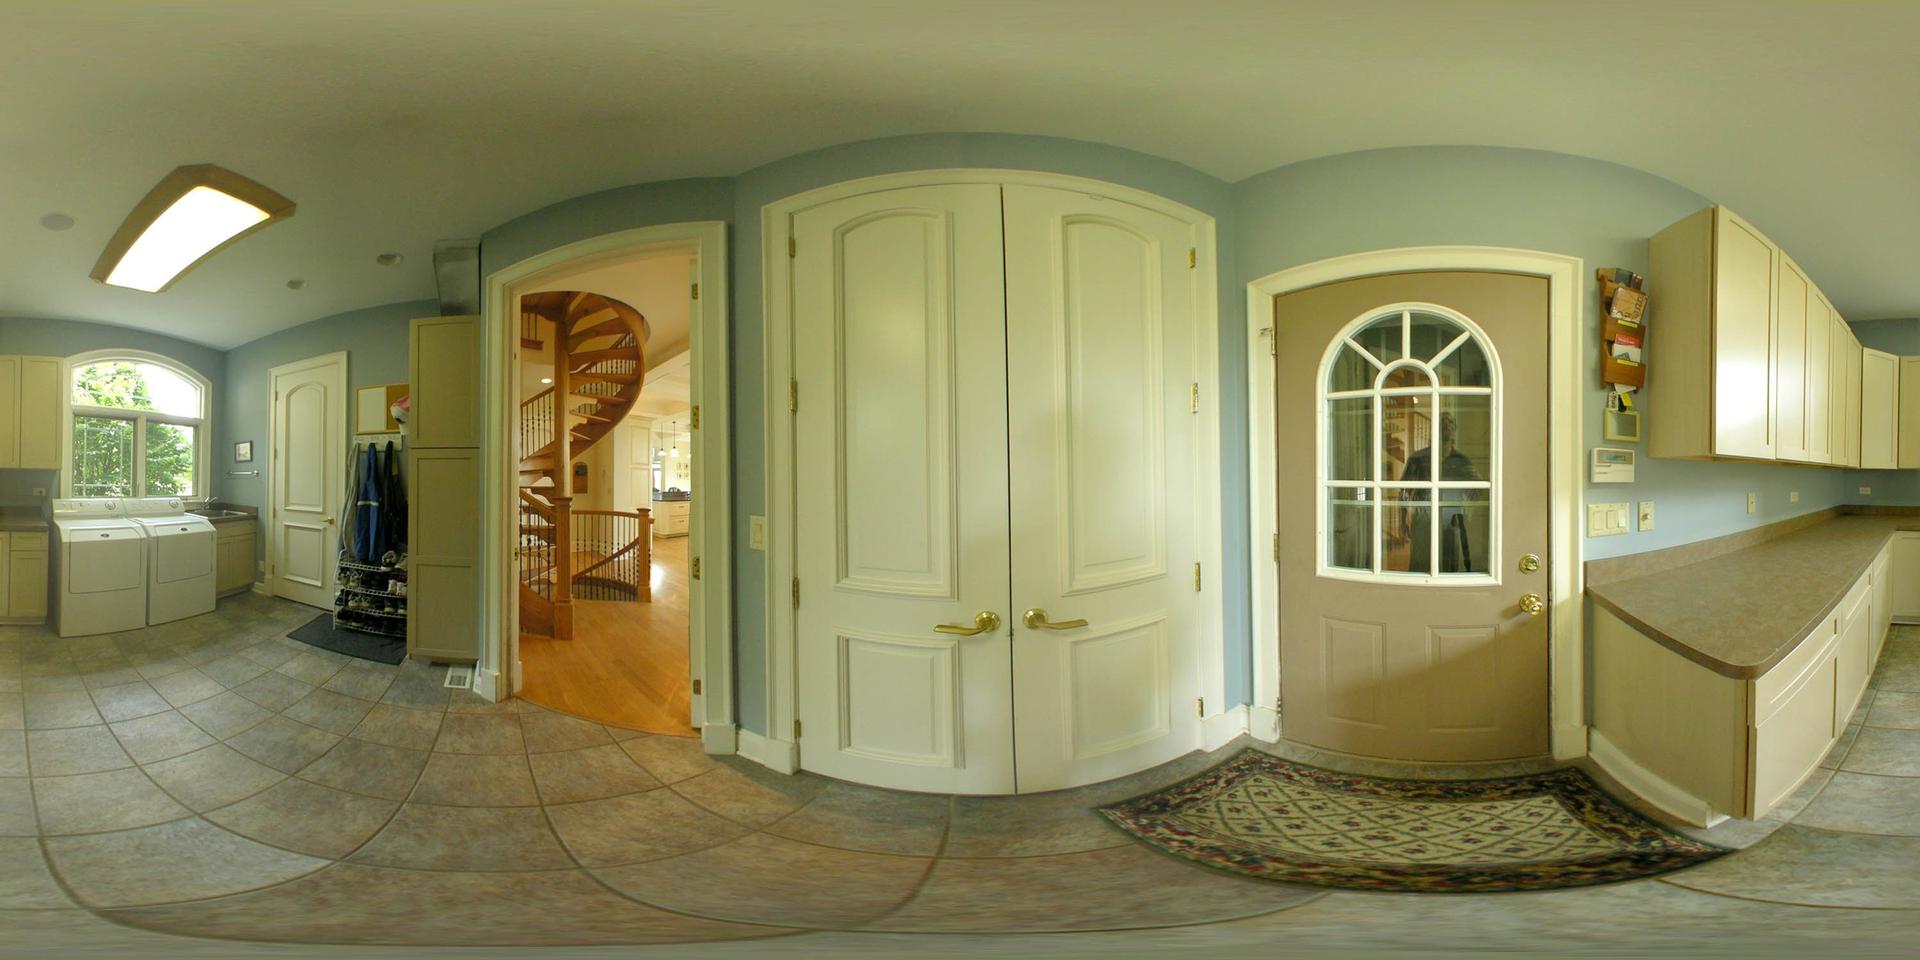
Referred object: the white washer and dryer

Referred object: the spiral staircase opposite the double closet doors